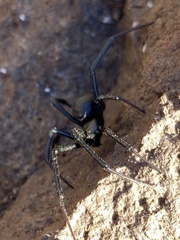
Species: Lactrodectus_hesperus